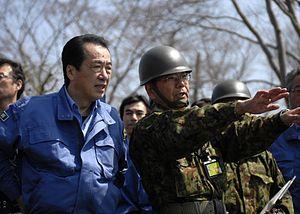
Naoto Kan, né le 10 octobre 1946 à Ube, est un homme d'État japonais. Il est le 61ᵉ Premier ministre du Japon du 8 juin 2010 au 2 septembre 2011, en tant que président du Parti démocrate du Japon depuis le 4 juin de la même année. Il a déjà dirigé ce parti du 28 septembre 1996 au 25 septembre 1999 et du 10 décembre 2002 au 18 mai 2004.
Le séisme de 2011 de la côte Pacifique du Tōhoku au Japon est un tremblement de terre d'une magnitude 9,1, survenu au large des côtes nord-est de l'île de Honshū le 11 mars 2011. Son épicentre se situe à 130 km à l'est de Sendai, chef-lieu de la préfecture de Miyagi, dans la région du Tōhoku, ville située à environ 300 km au nord-est de Tokyo. L'intensité sismique maximale est enregistrée à Kurihara et s'élève à 7 sur l'échelle de Shindo. Il a engendré un tsunami dont les vagues ont atteint une hauteur estimée à plus de 30 m par endroits. Celles-ci ont parcouru jusqu'à 10 km à l'intérieur des terres, ravageant près de 600 km de côtes et détruisant partiellement ou totalement de nombreuses villes et zones portuaires.